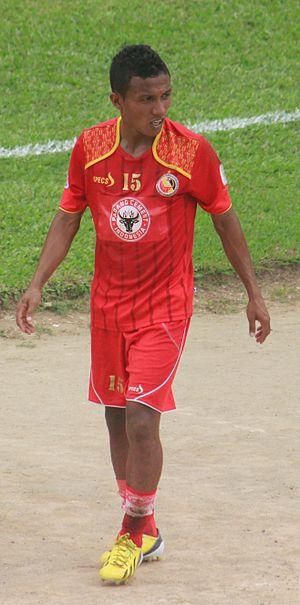
Hendra Bayauw, est un footballeur international indonésien, né le 23 mars 1993 à Tulehu dans la province des Moluques. Il évolue au poste d'attaquant.